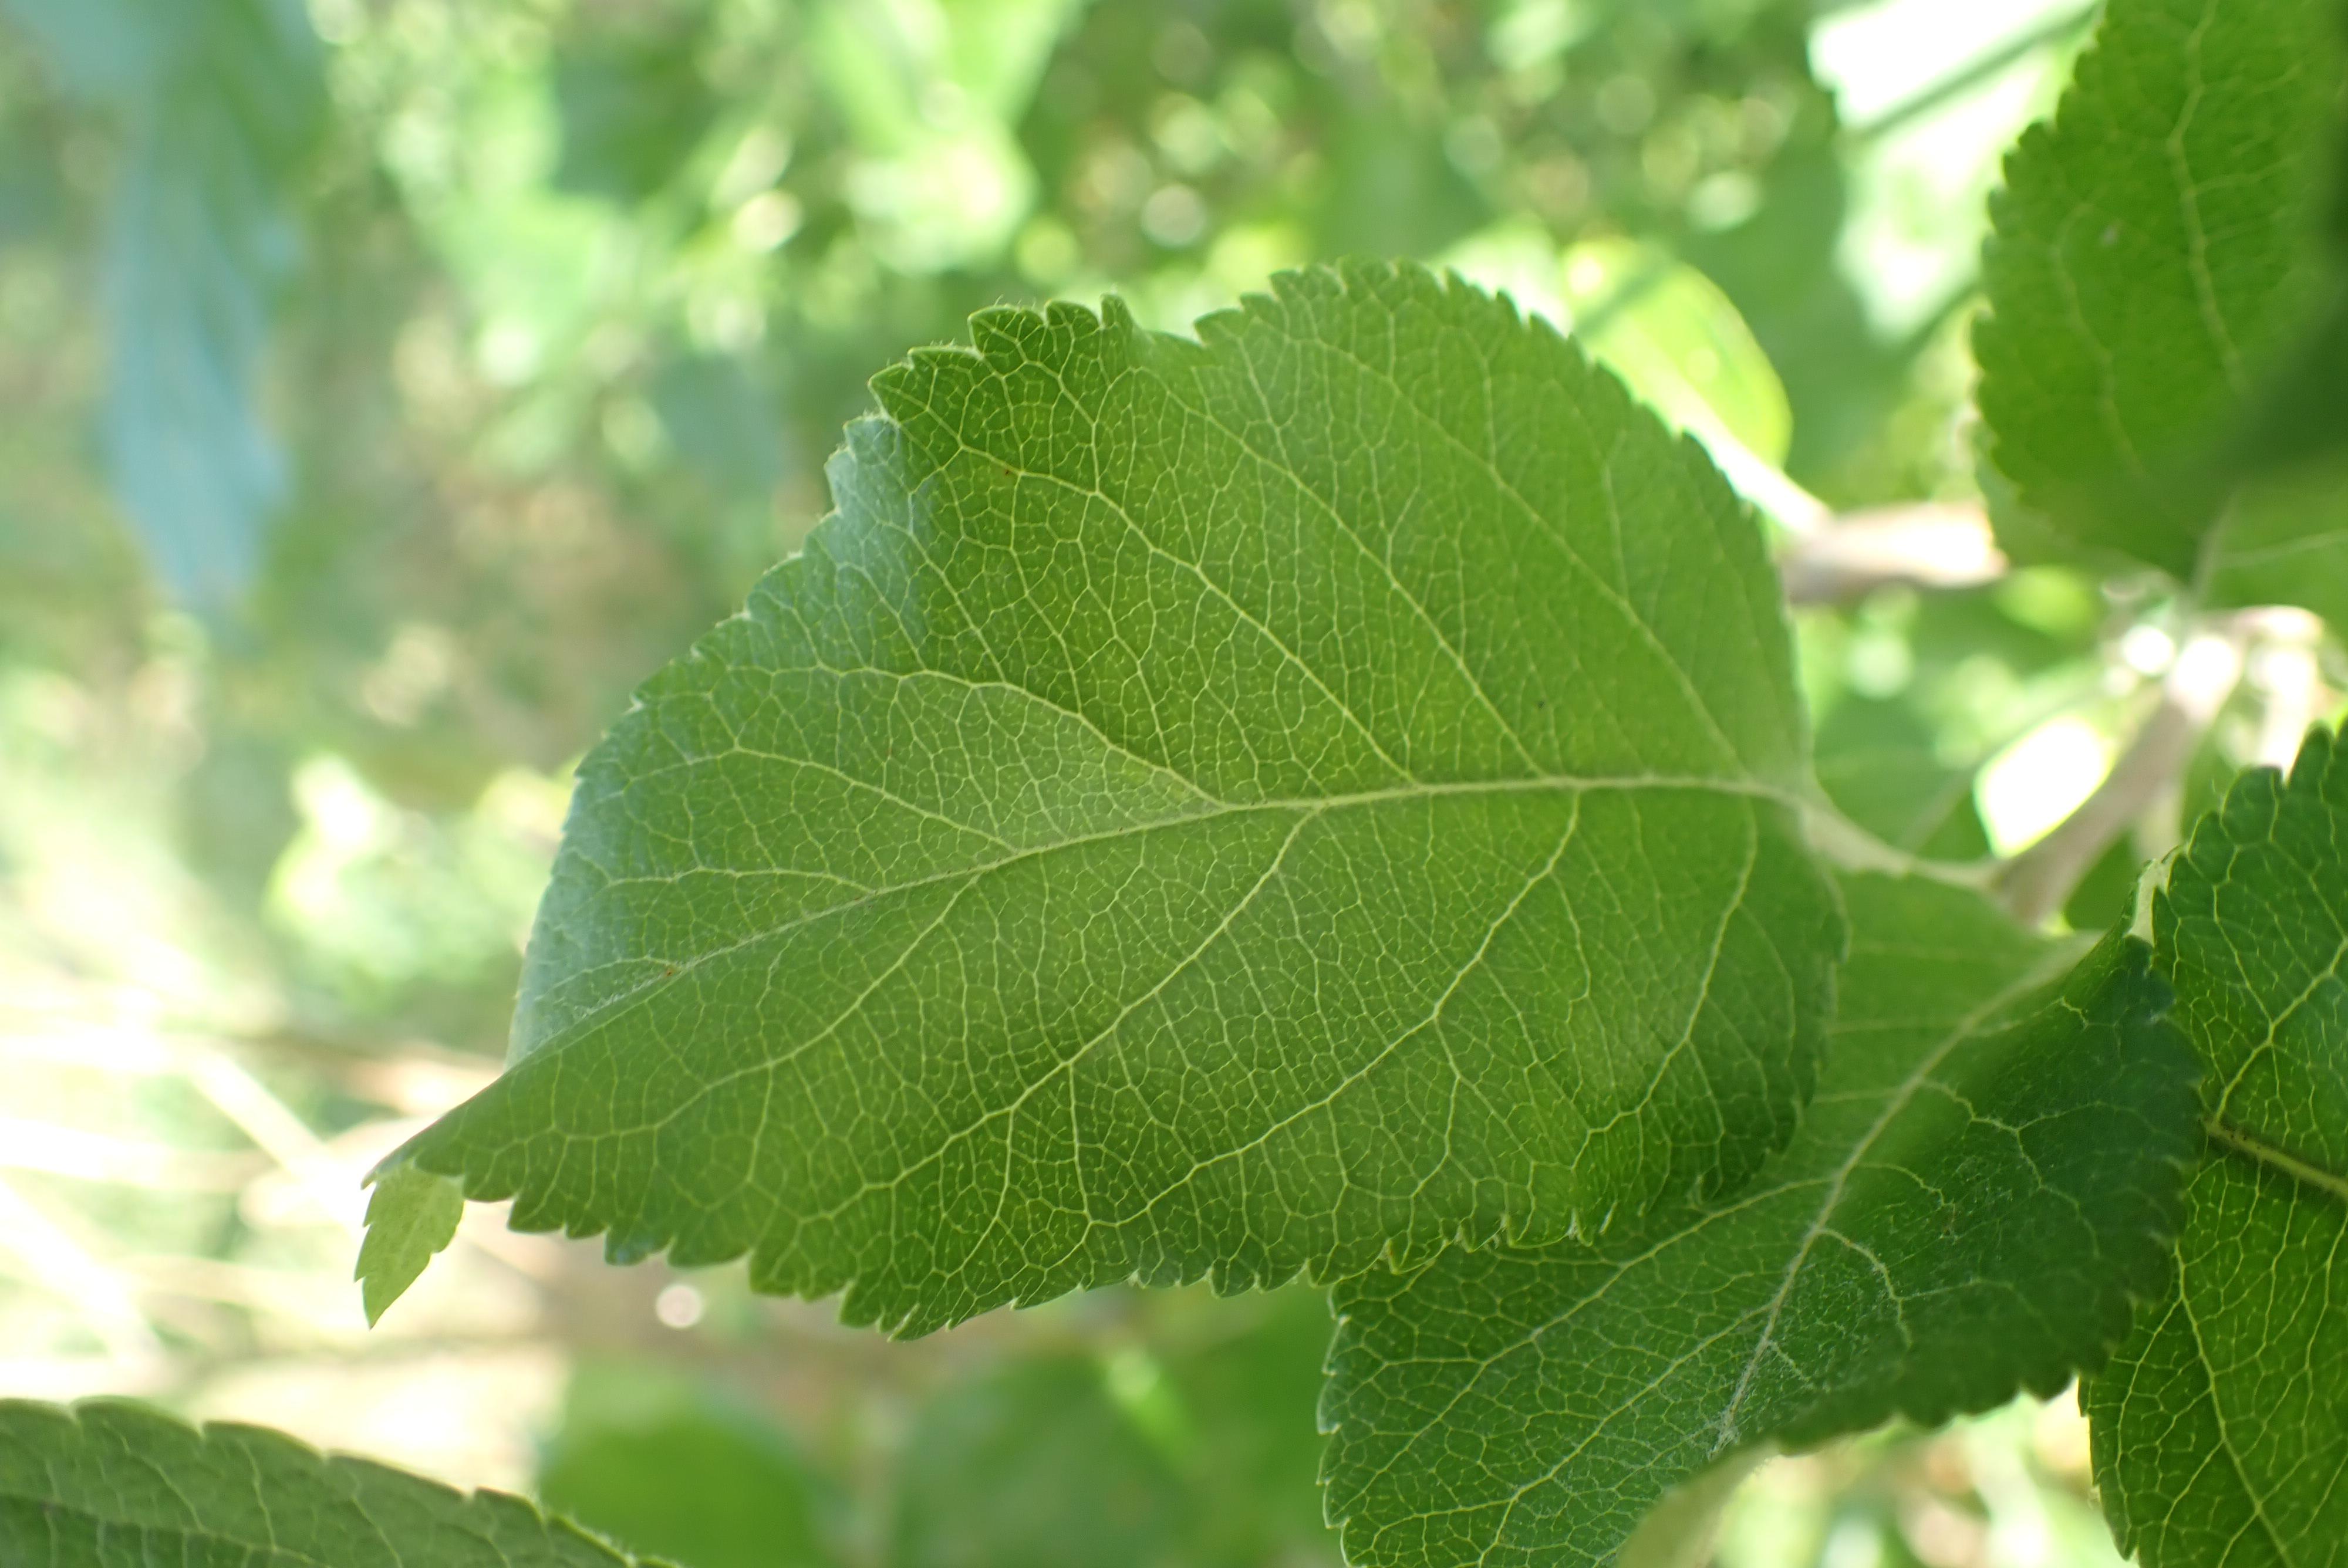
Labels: healthy